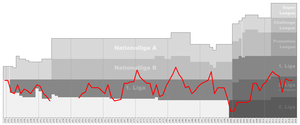
Monthey est une commune suisse du canton du Valais, située dans le Chablais, au pied des dents du Midi. La ville est le chef-lieu du district de Monthey et se trouve à l'entrée de la vallée du Rhône. En 2018, la ville compte 17 785 habitants, ce qui en fait la troisième commune du canton en termes de population après Sion et Martigny. Monthey est surtout connue pour son carnaval, l'un des plus grands de Suisse romande, et son site chimique qui abrite divers entreprises internationales. Elle bénéficie également de sa proximité avec les Portes du Soleil, dans le val d'Illiez.